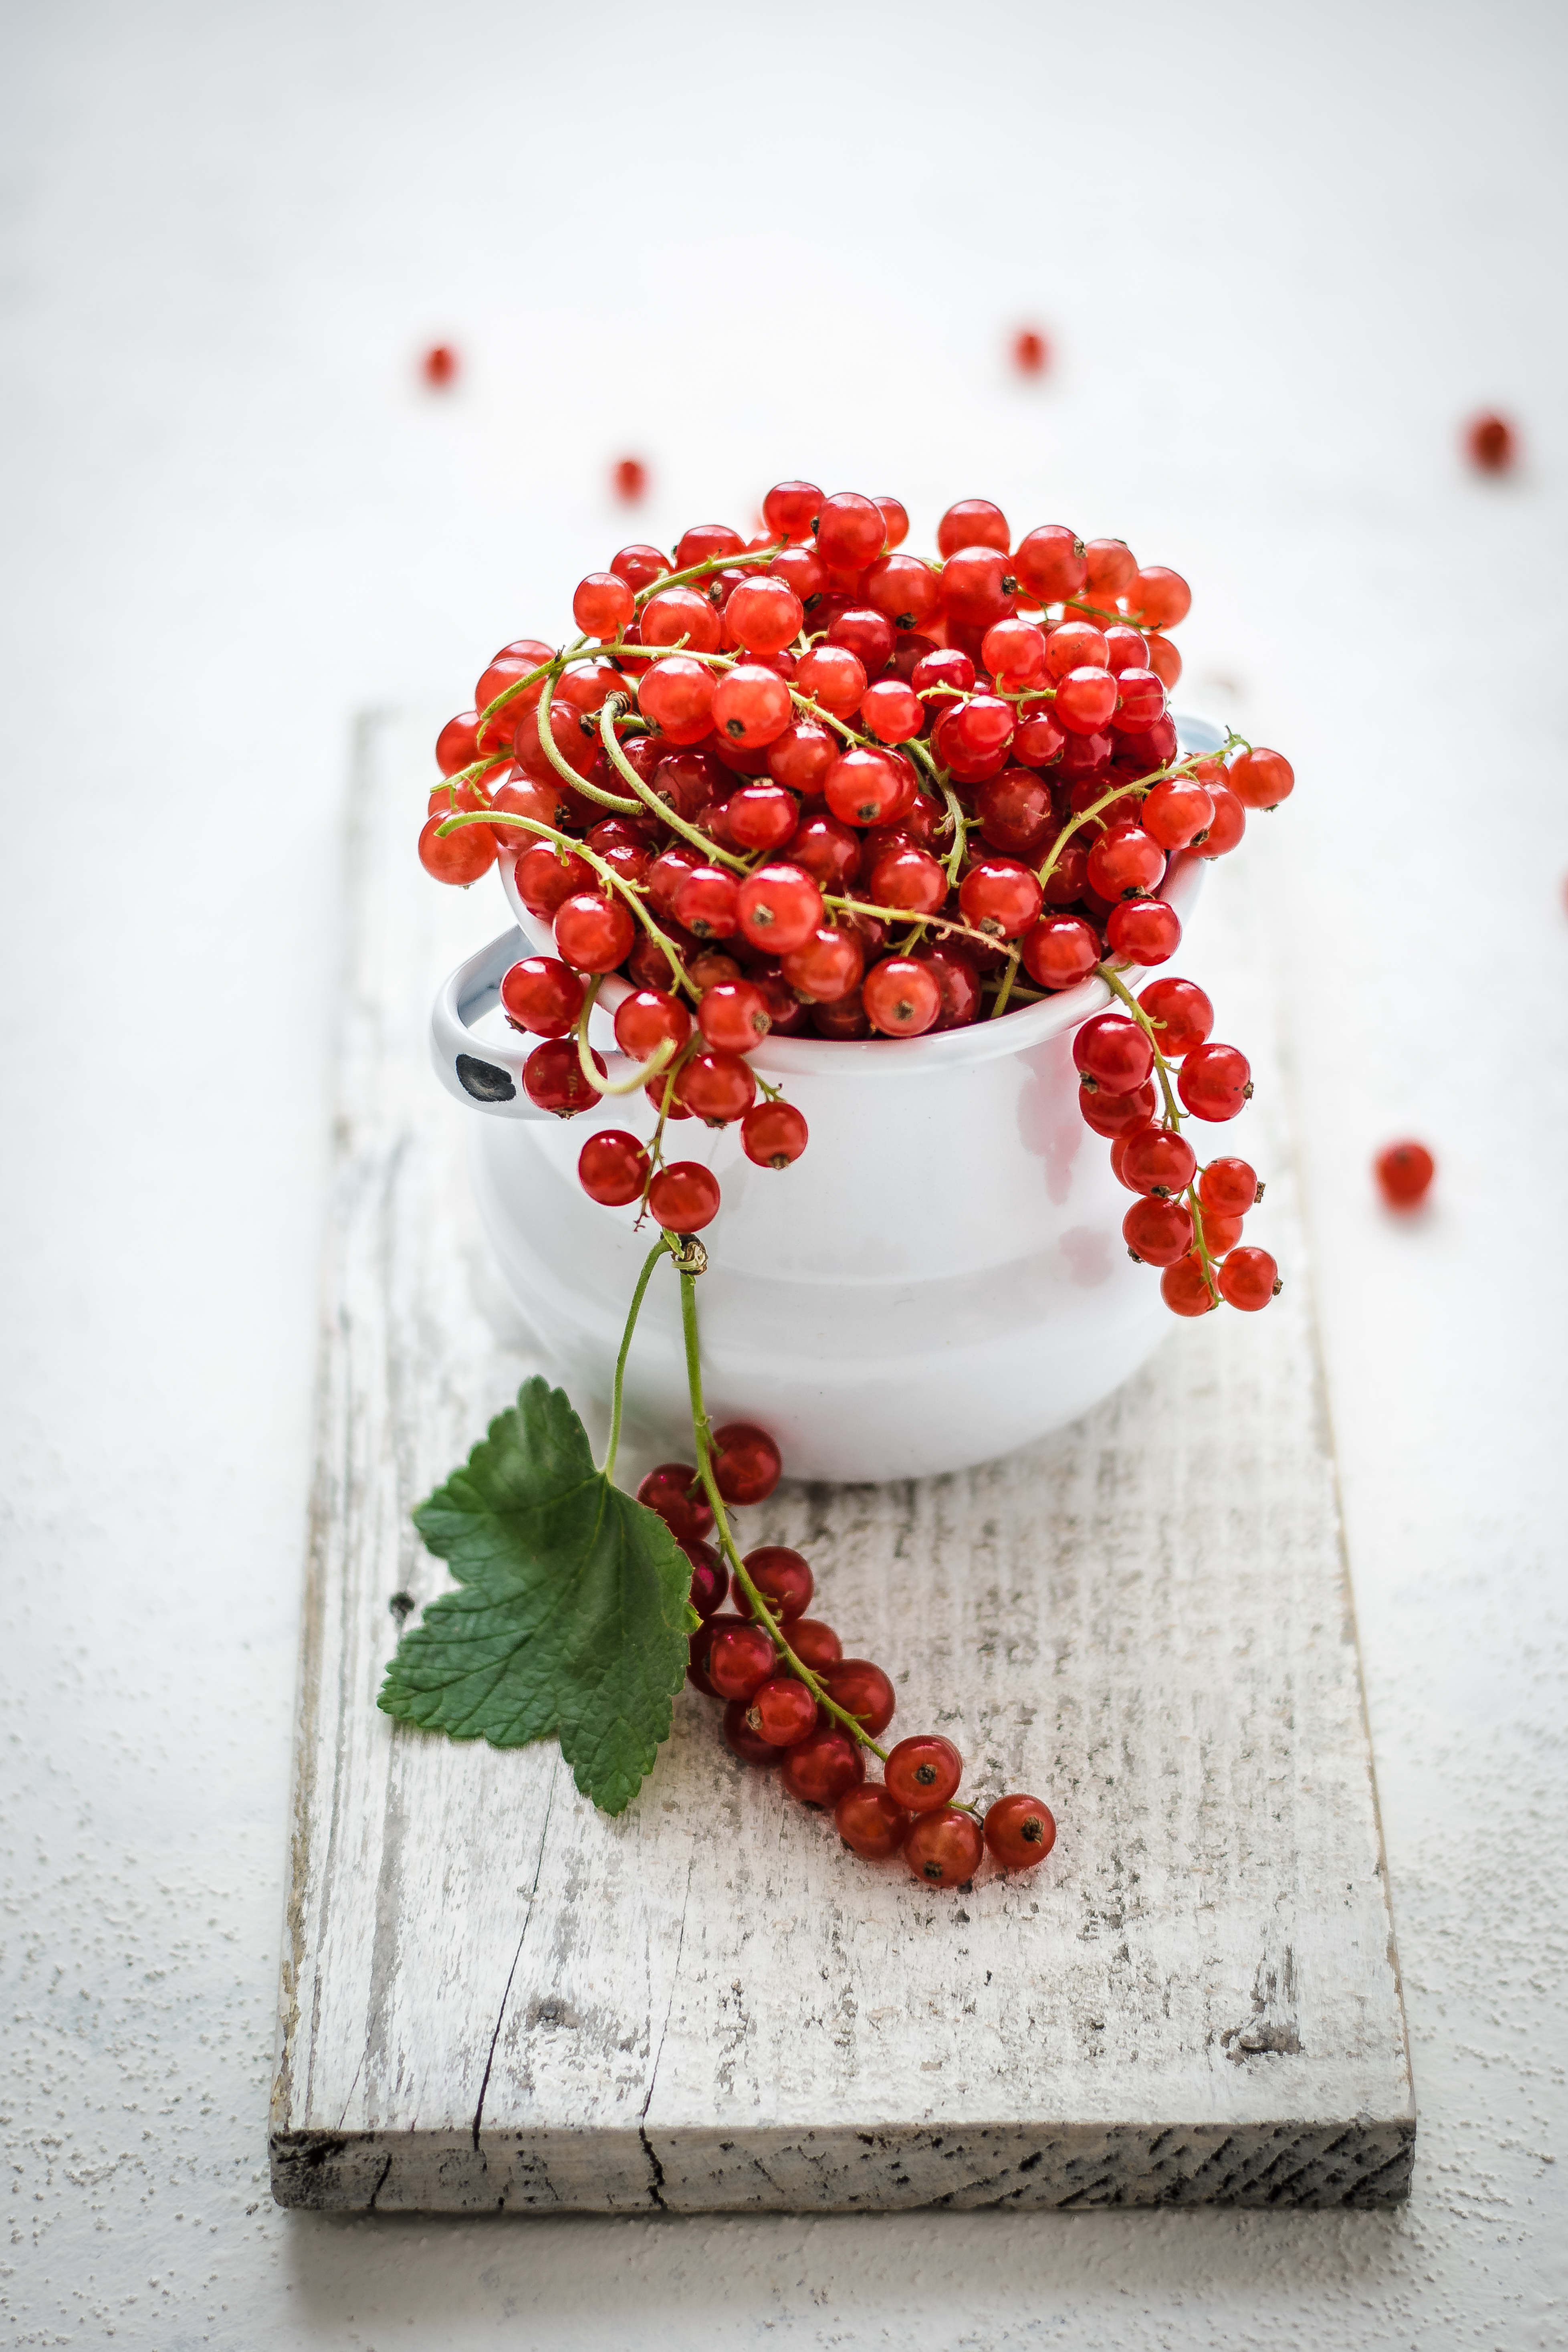
food, berry, pink peppercorn, rose hip, red, fruit, plant, superfood, Superfruit, hawthorn, rowan, zante currant, still life photography, sorbus, natural foods, produce, ingredient, buffaloberries, currant, viburnum, cranberry, Sichuan pepper, goji, flower, cuisine, vegetable